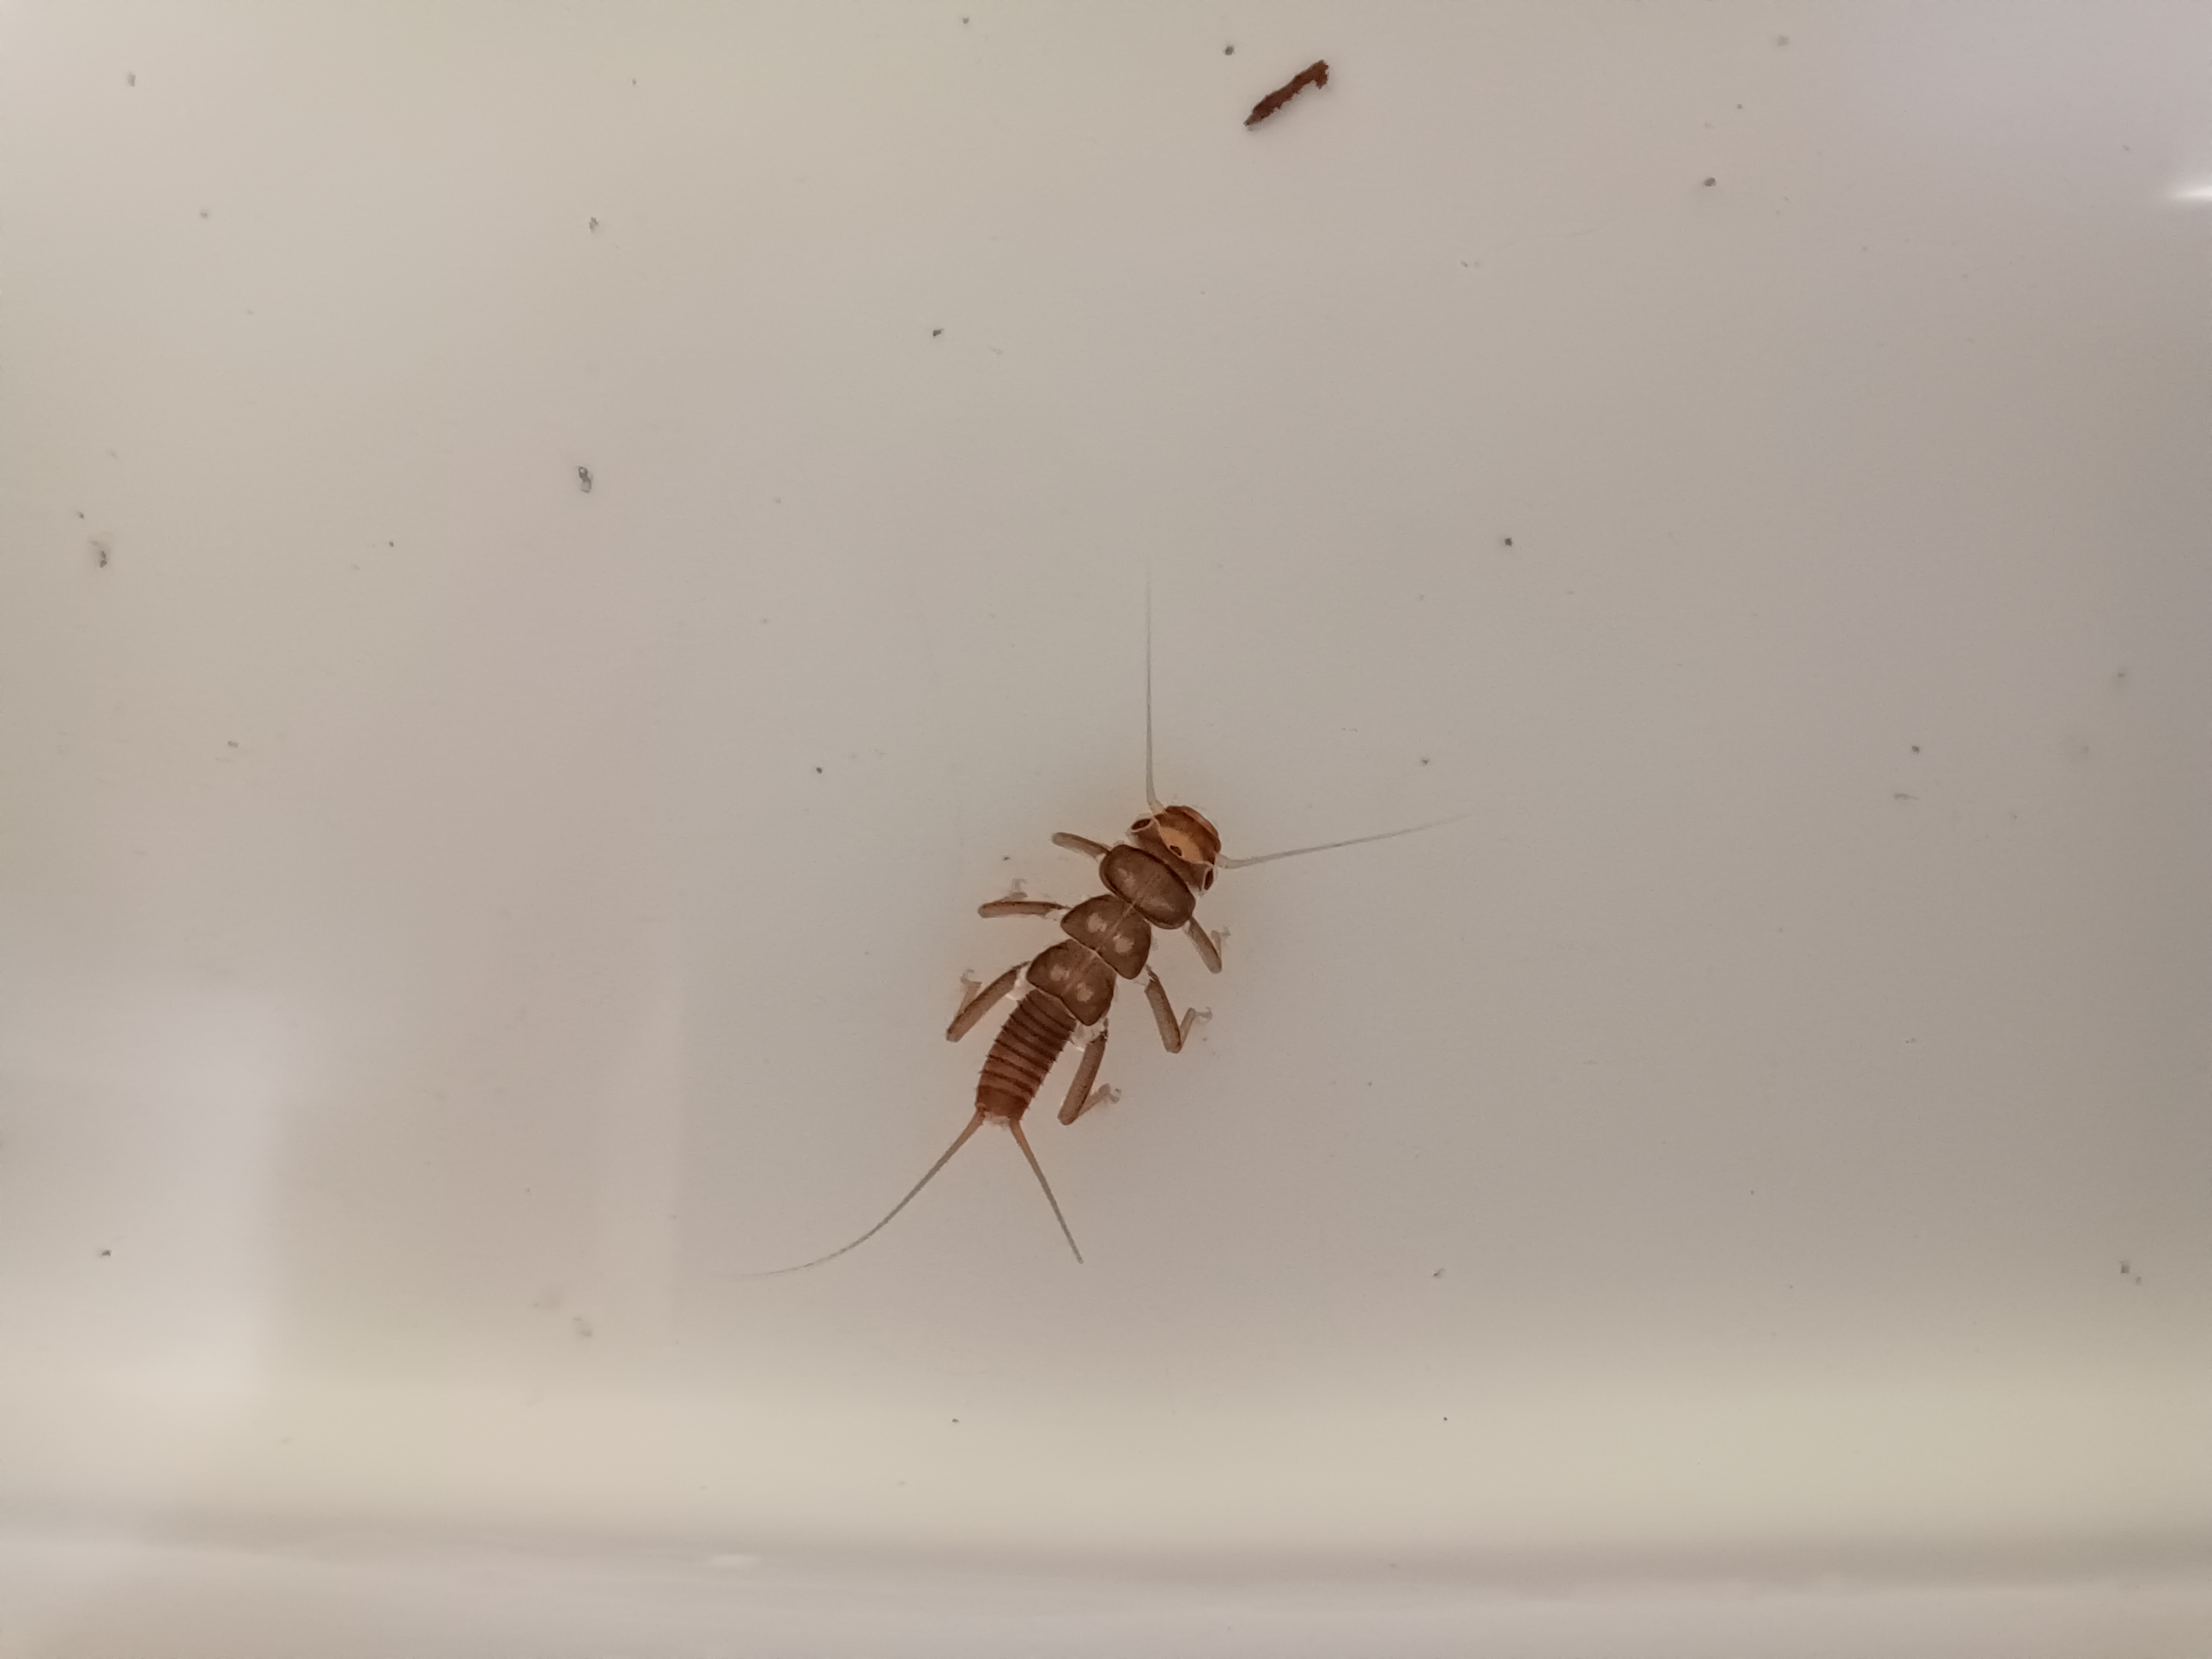
Macroinvertebrate group: stoneflies